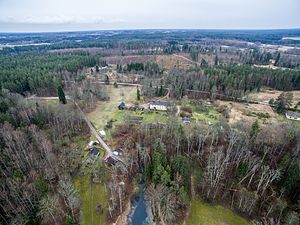
Allažu pagasts
Udsigt over Allažu pagasts
Allažu pagasts er en territorial enhed i Siguldas novads i Letland. Pagasten havde 1.956 indbyggere i 2010 og omfatter et areal på 156,40 kvadratkilometer. Hovedbyen i pagasten er Allaži.